Sumrell and McCoy Building

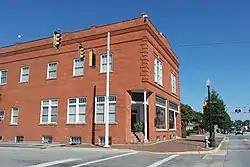
Sumrell and McCoy Building, September 2013

Sumrell and McCoy Building is a historic commercial / industrial building located at Kinston, Lenoir County, North Carolina, built in 1910. It is a two-story and basement brick structure of heavy post and beam construction, using both wood and steel members. It has a raised parapet, topped by tile coping. The building measures 30,000 square feet, and housed a wholesale grocery business.